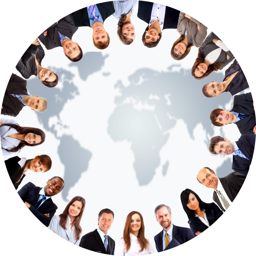
group of people around a world map